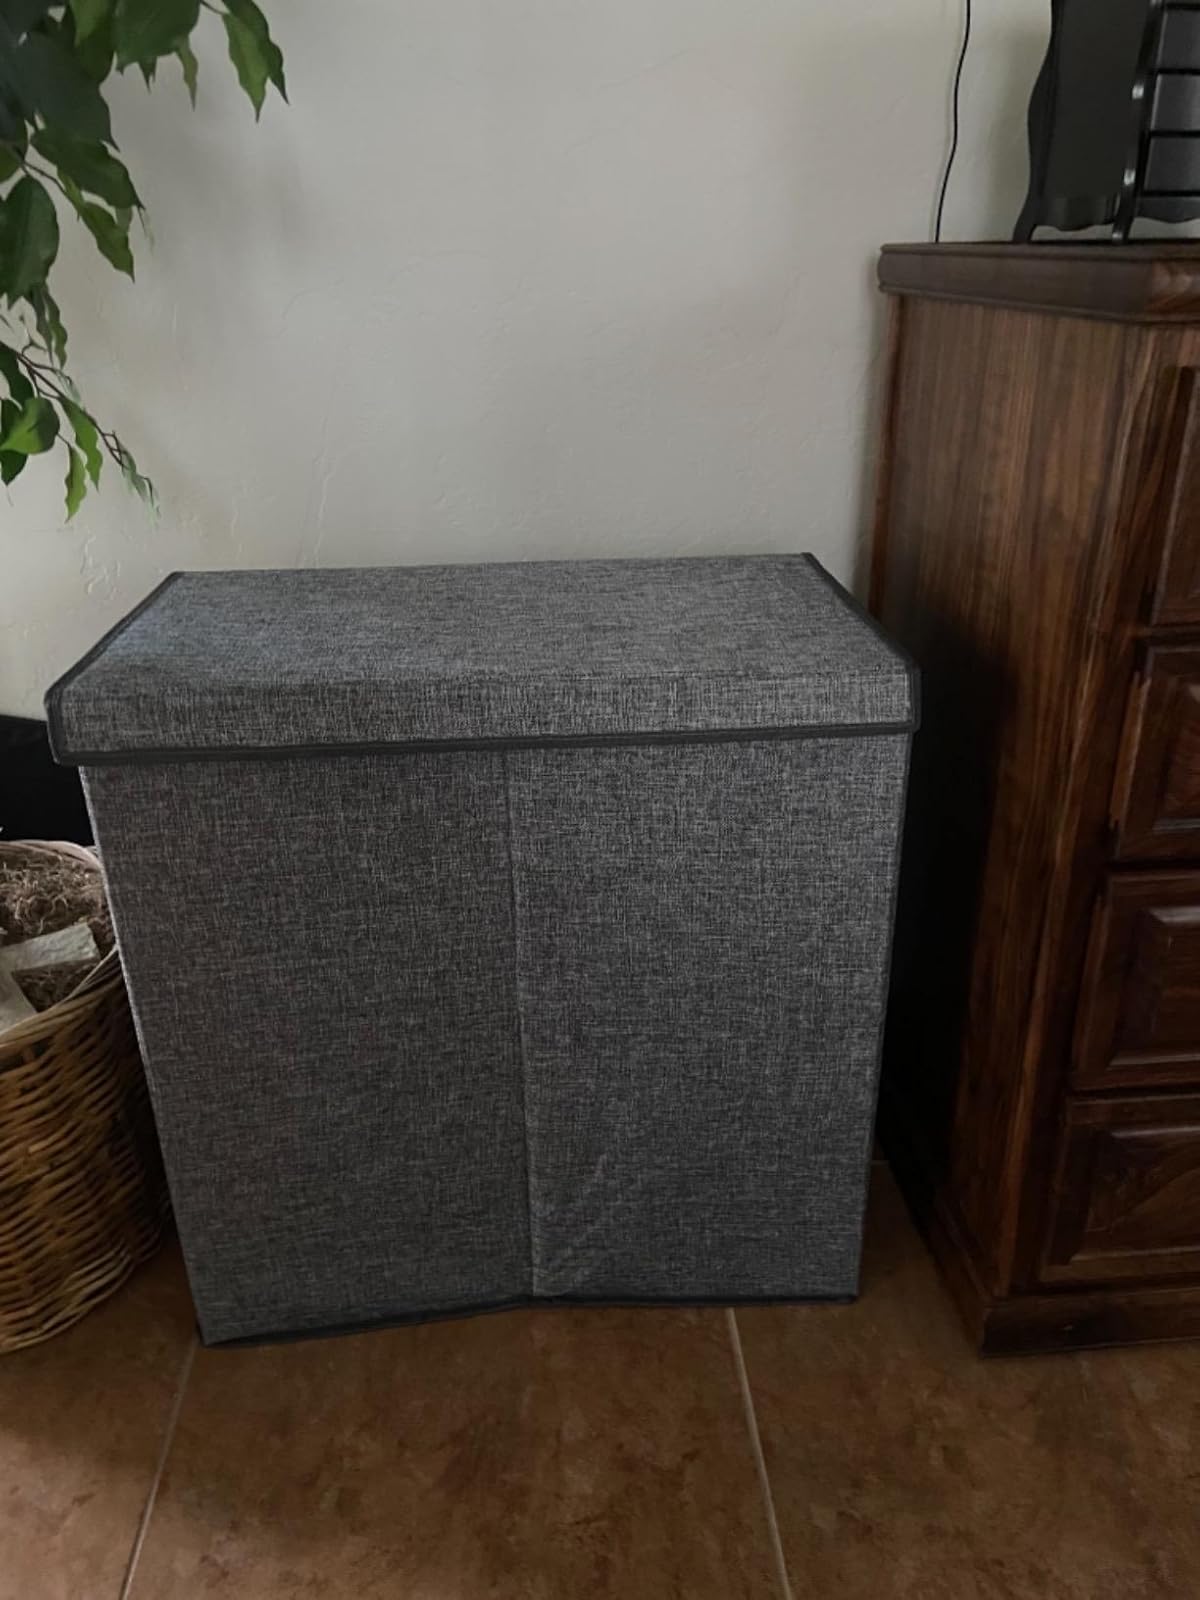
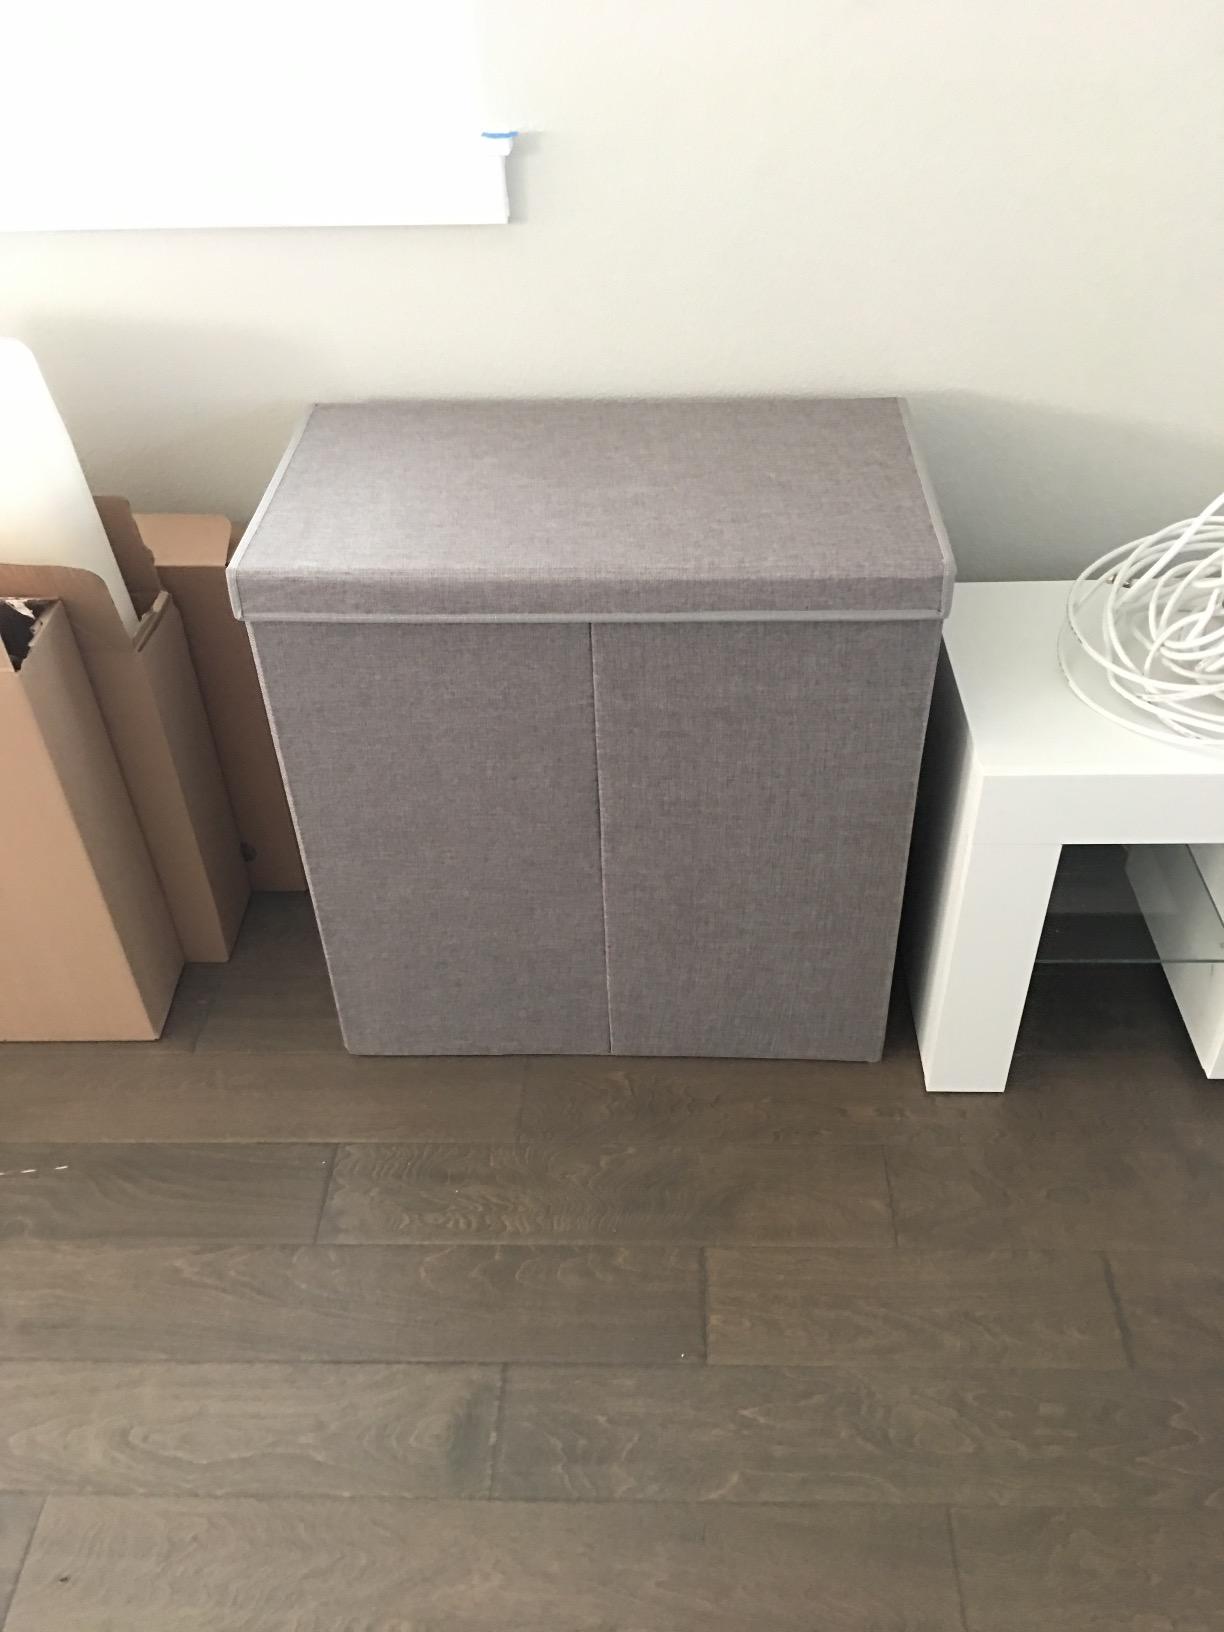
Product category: items_hamper
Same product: yes